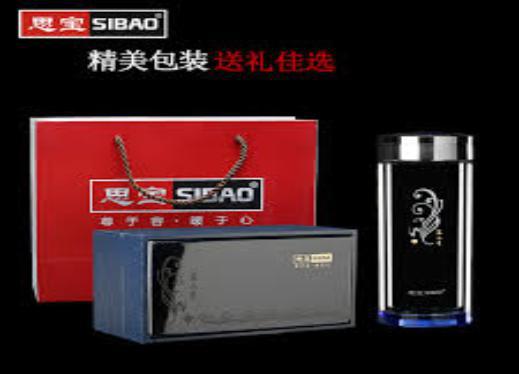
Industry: Necessities